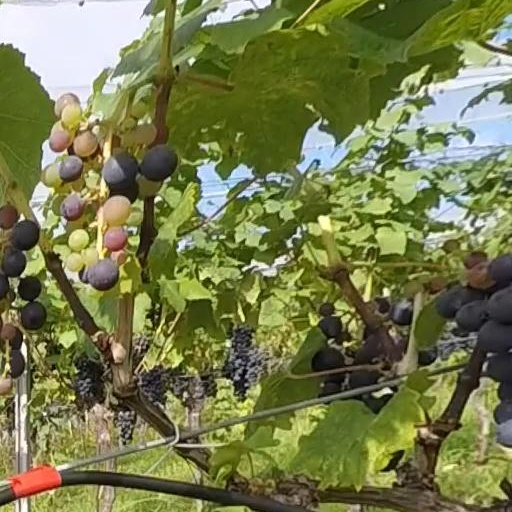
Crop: grape